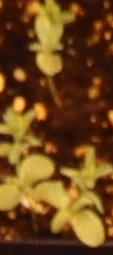
Label: Flax